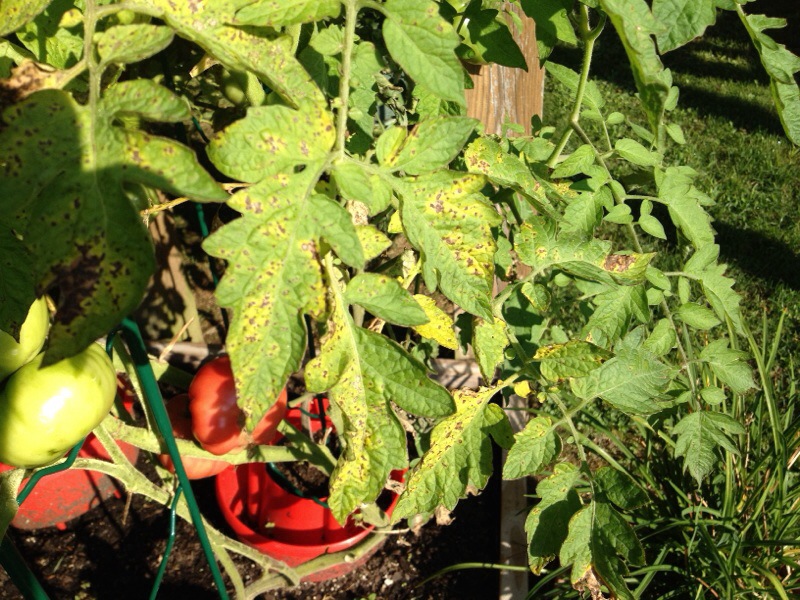
Labels: Tomato Septoria leaf spot, Tomato Septoria leaf spot, Tomato Septoria leaf spot, Tomato Septoria leaf spot, Tomato Septoria leaf spot, Tomato Septoria leaf spot, Tomato Septoria leaf spot